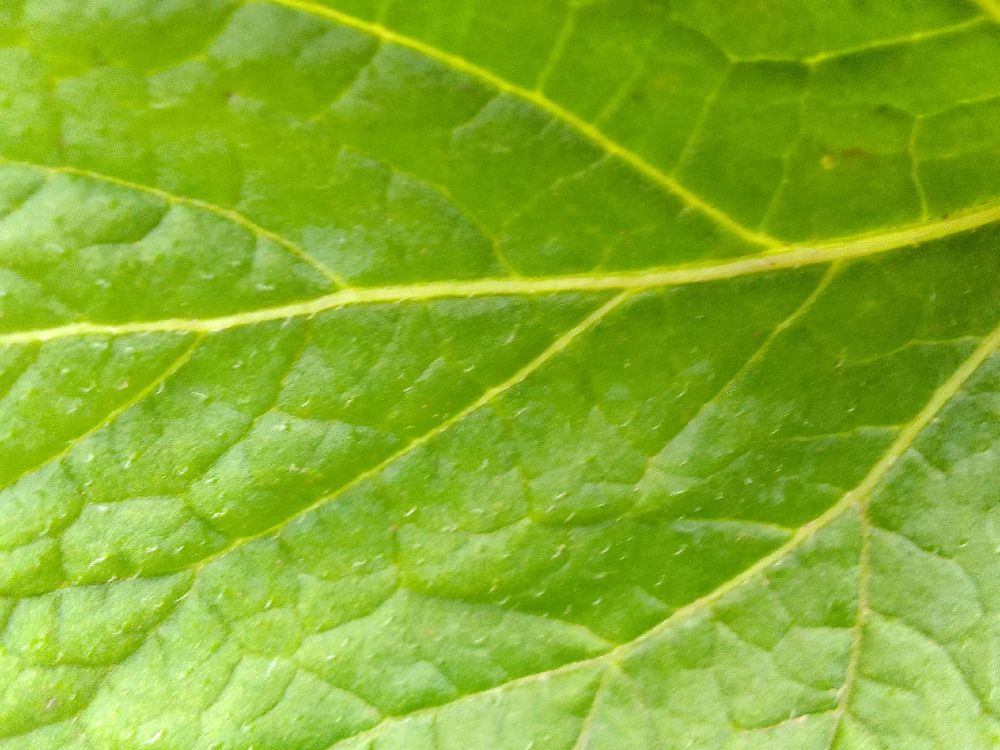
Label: Healthy